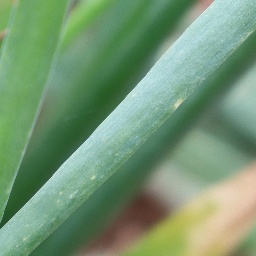
Label: healthy